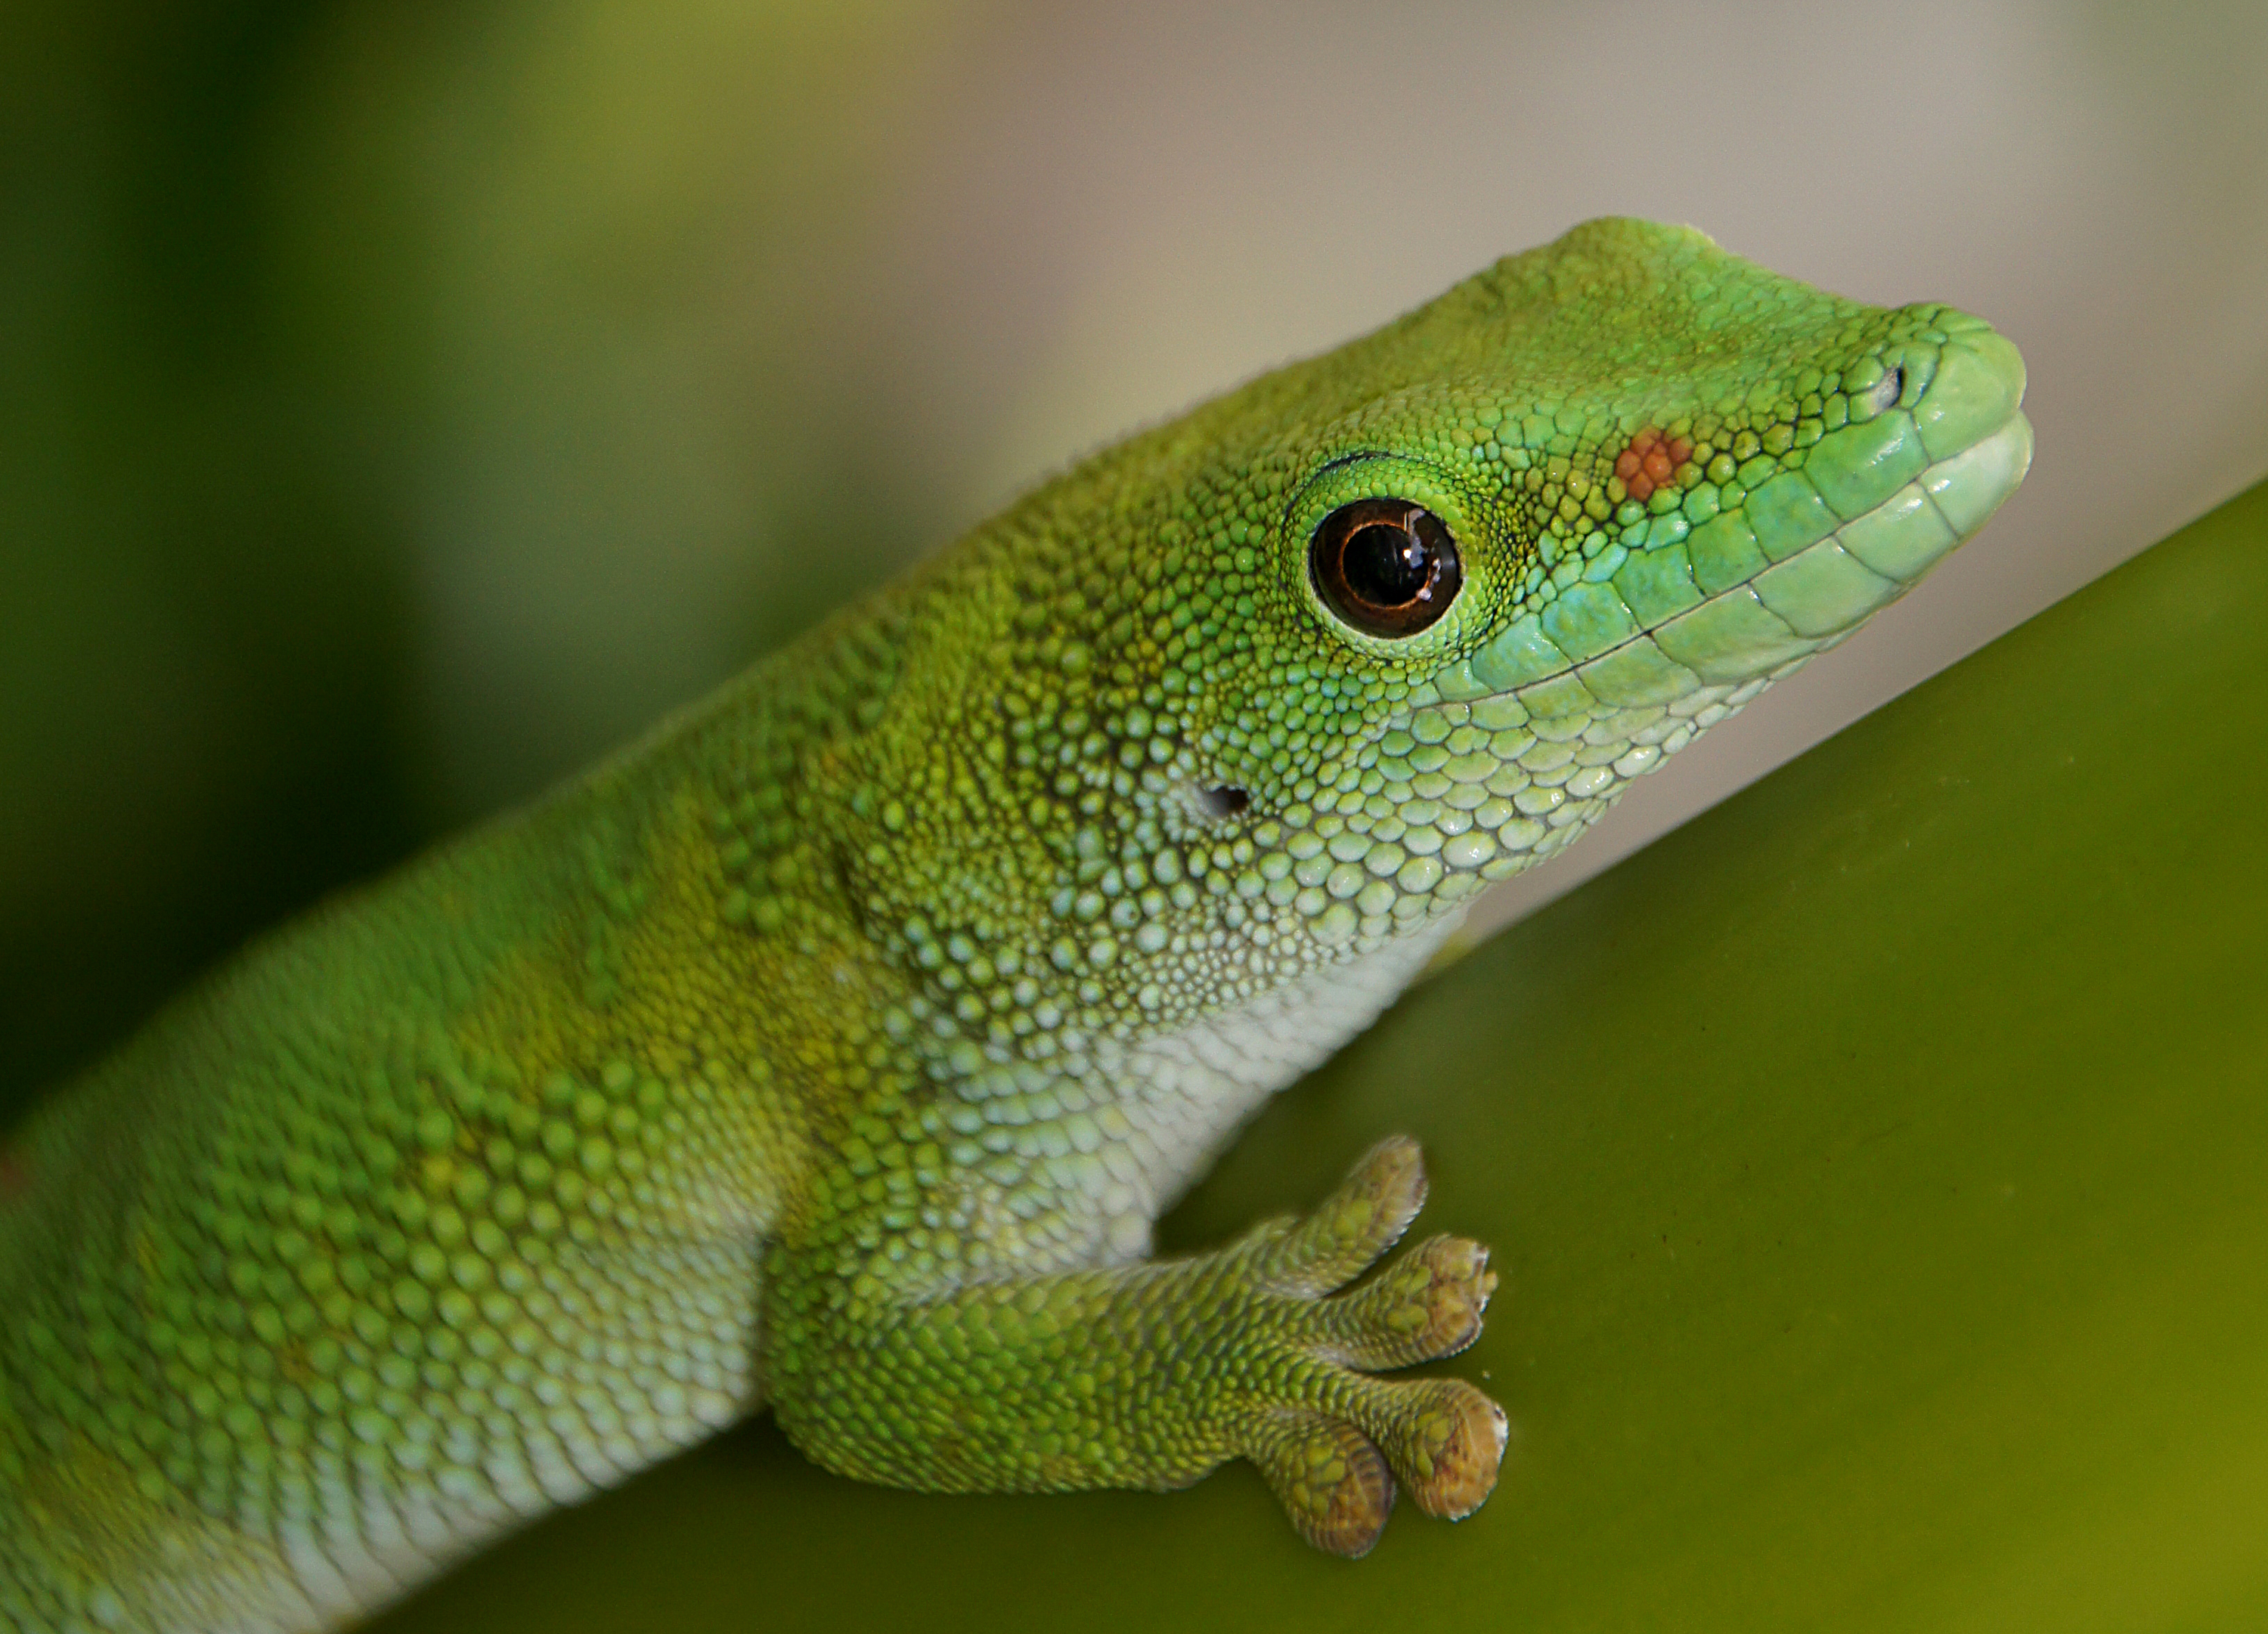
wildlife, green, reptile, fauna, lizard, green lizard, gecko, close up, vertebrate, madagascandaygecko, macro photography, lacerta, dactyloidae, scaled reptile, lacertidae, african chameleon, western green mamba, american chameleon